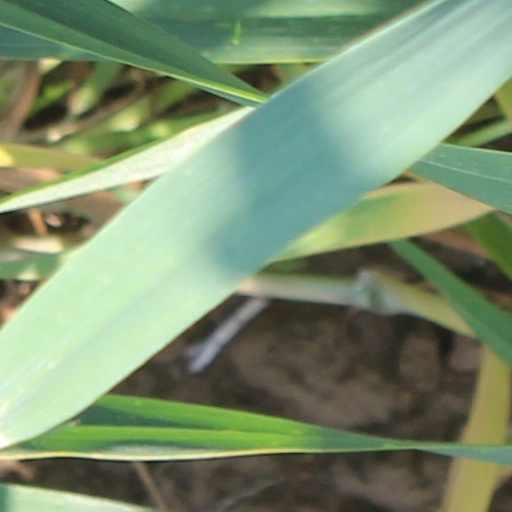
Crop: wheat